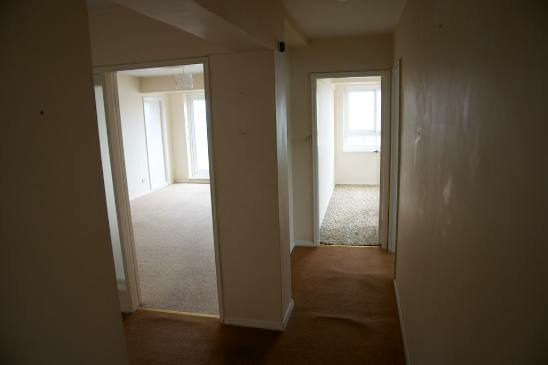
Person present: No